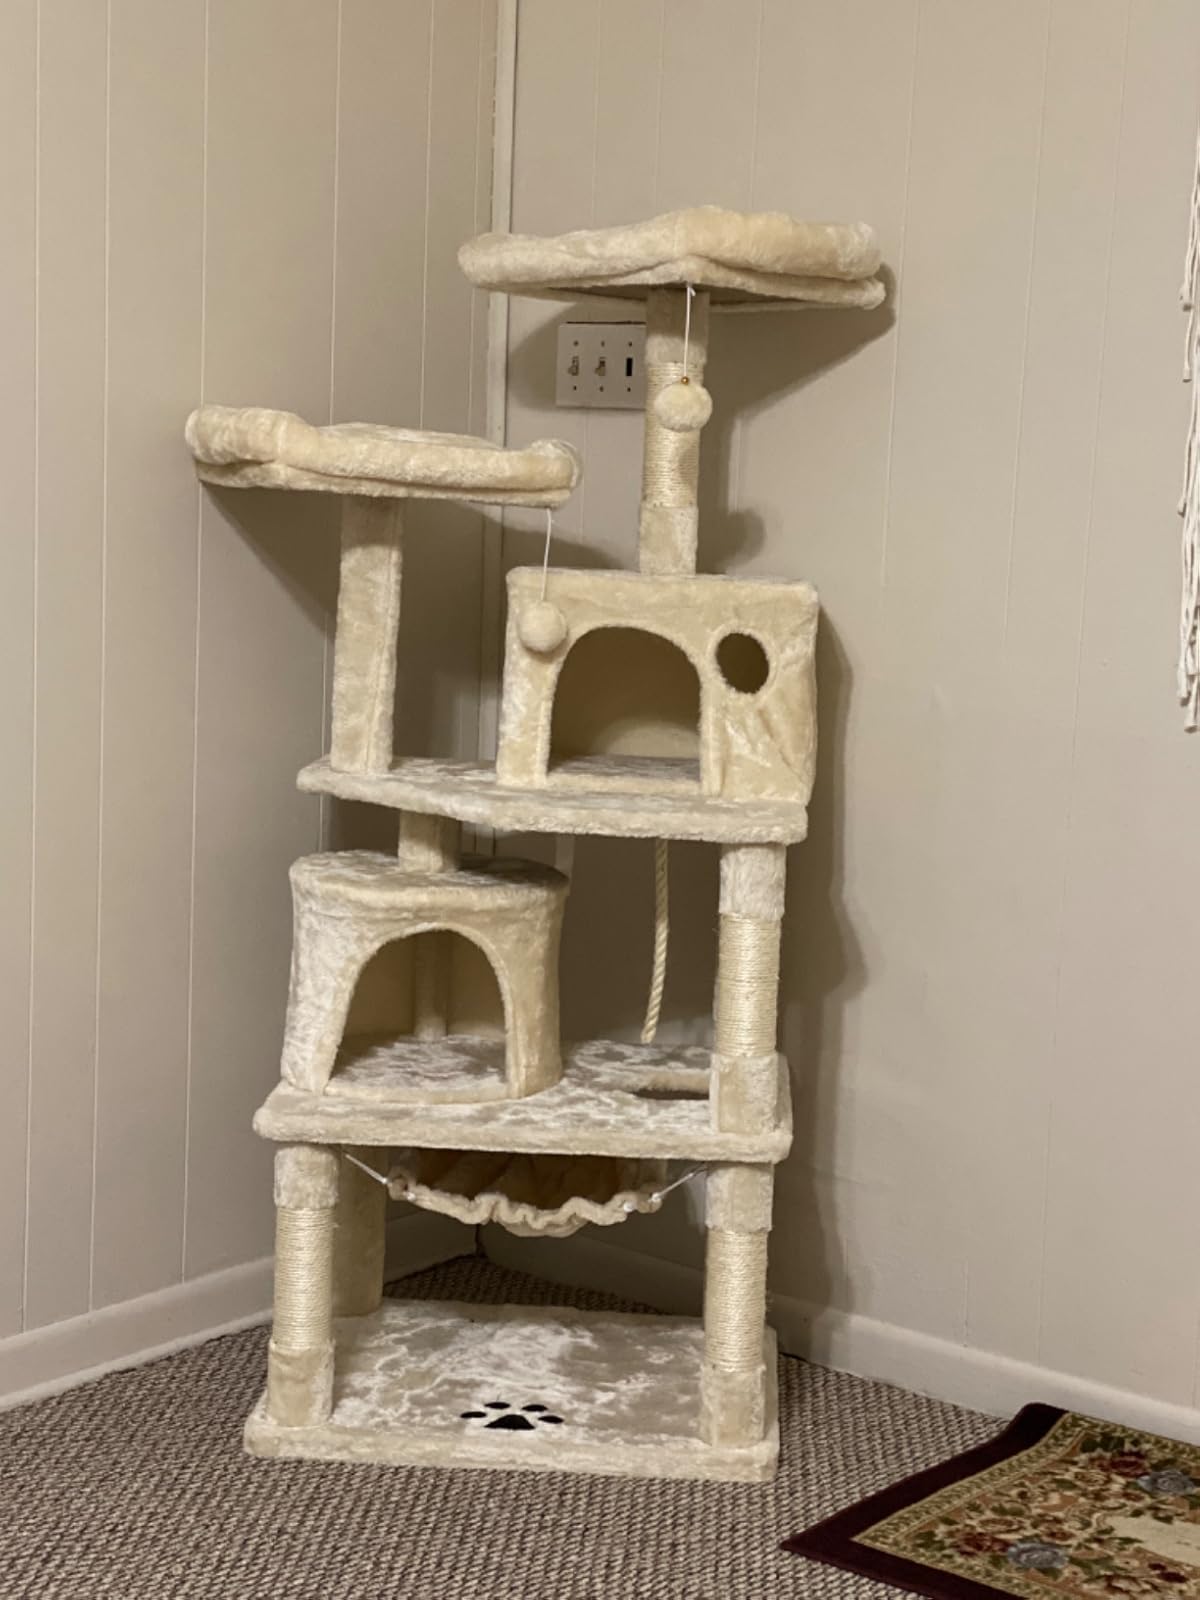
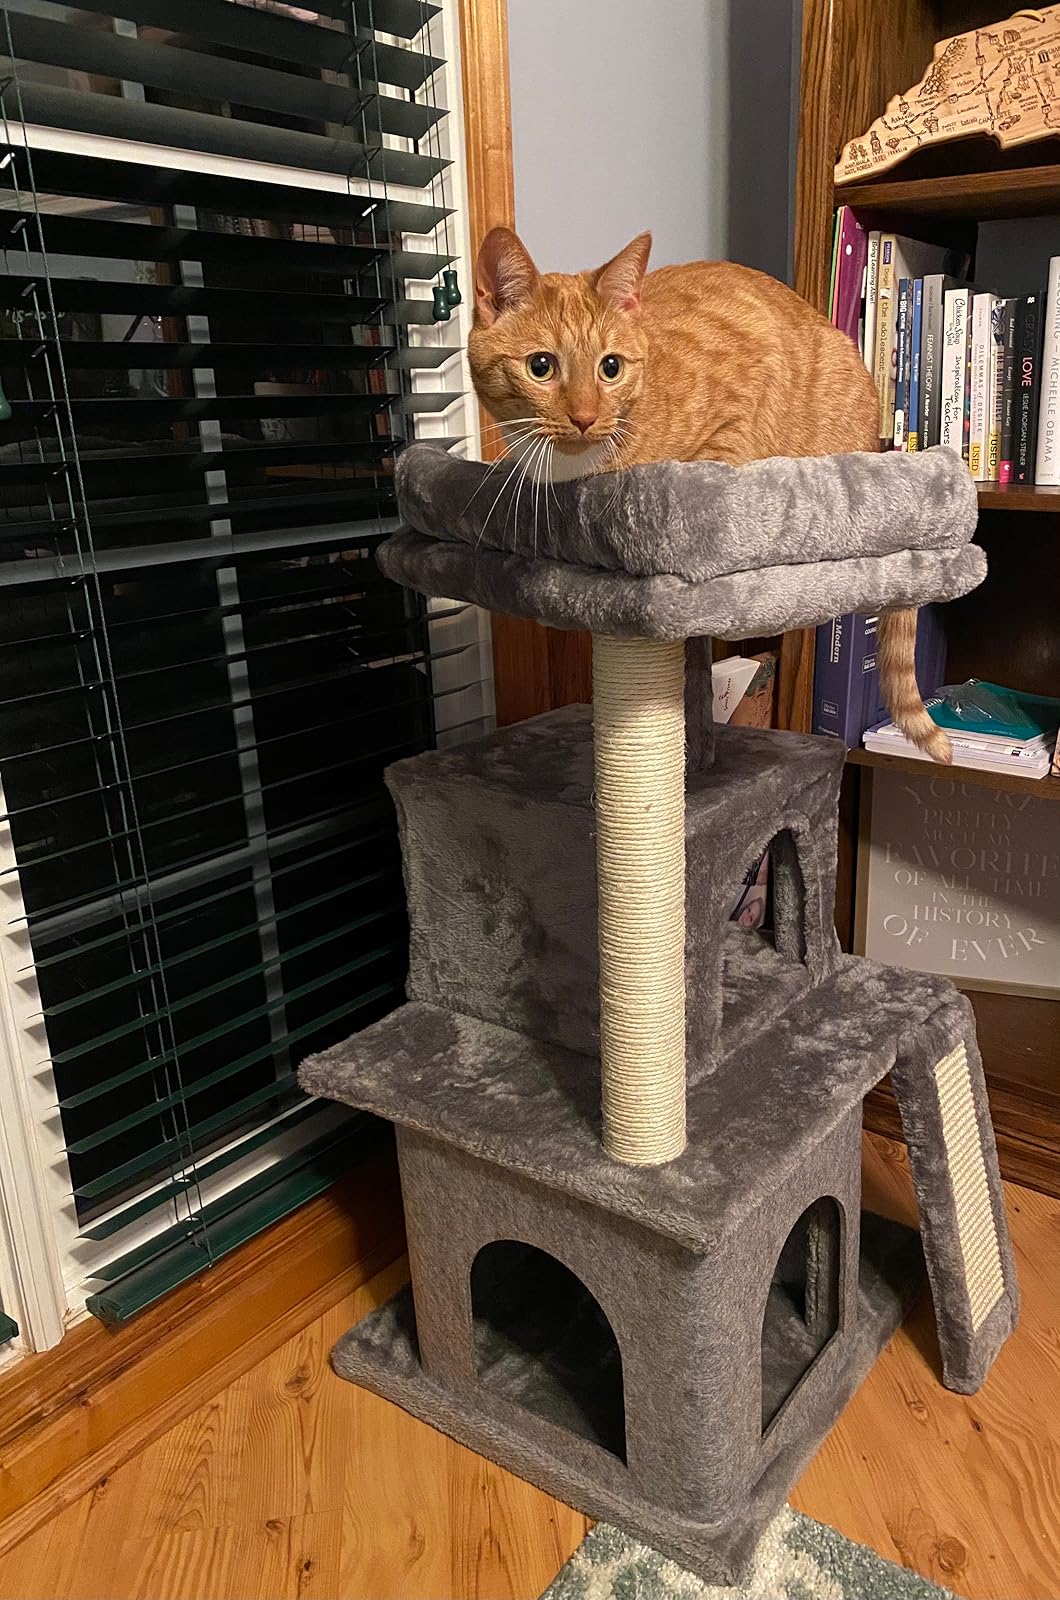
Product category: items_cat tree
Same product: no